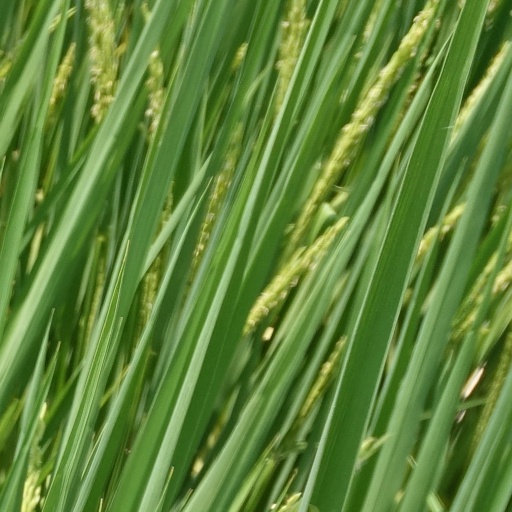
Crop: rice